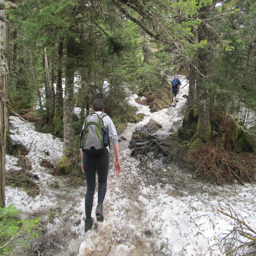
the icy trail to person